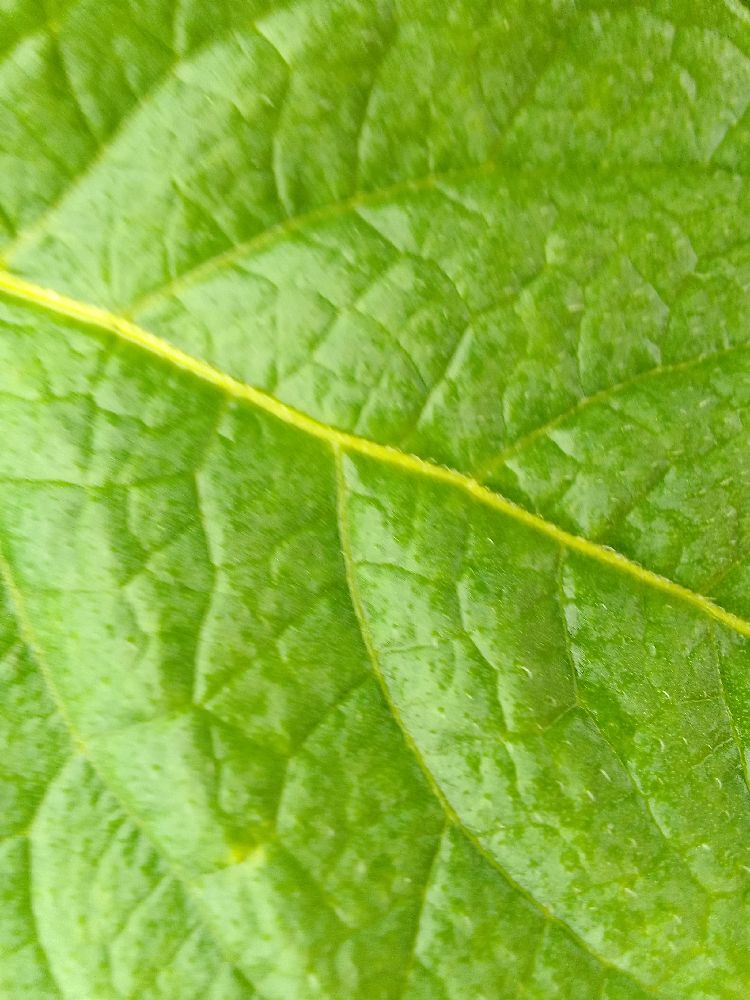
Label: Healthy